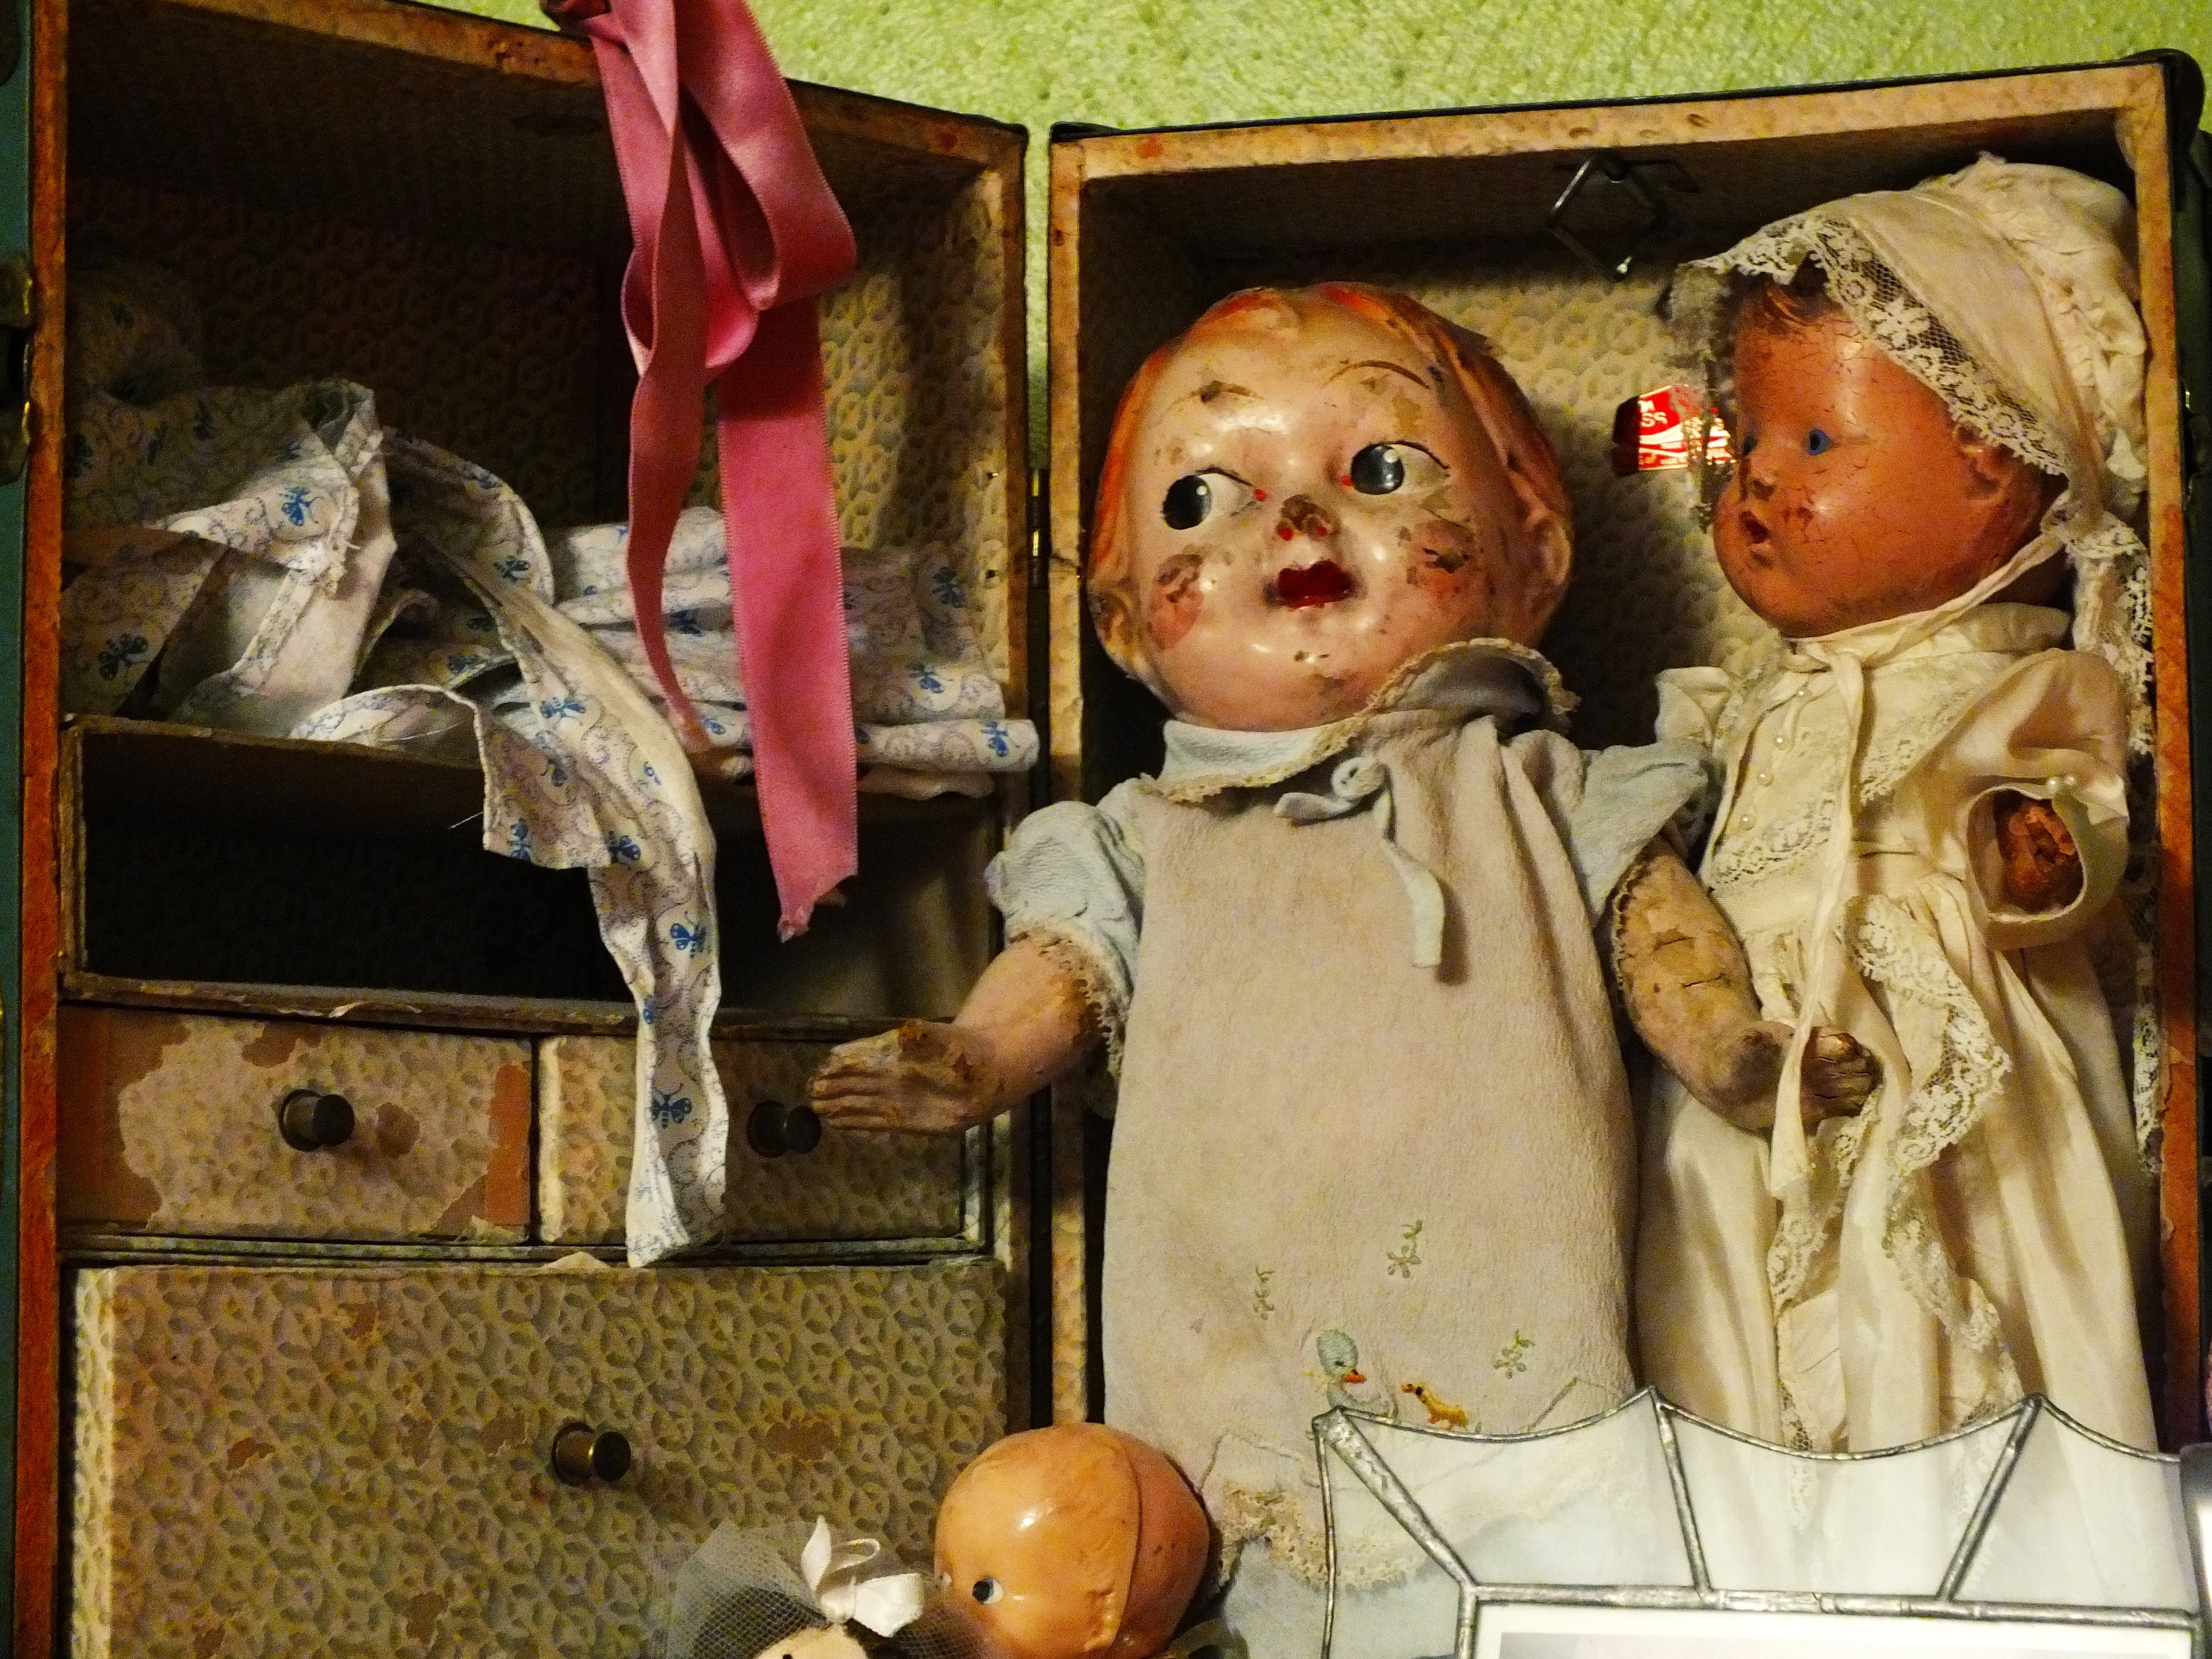
people, child, toy, painting, art, antiques, virginia, virginia beach, forgotten dolls